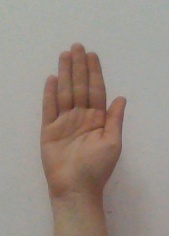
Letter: seen